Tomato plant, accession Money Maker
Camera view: tilt-top (135 deg); turntable rotation: 120 degrees
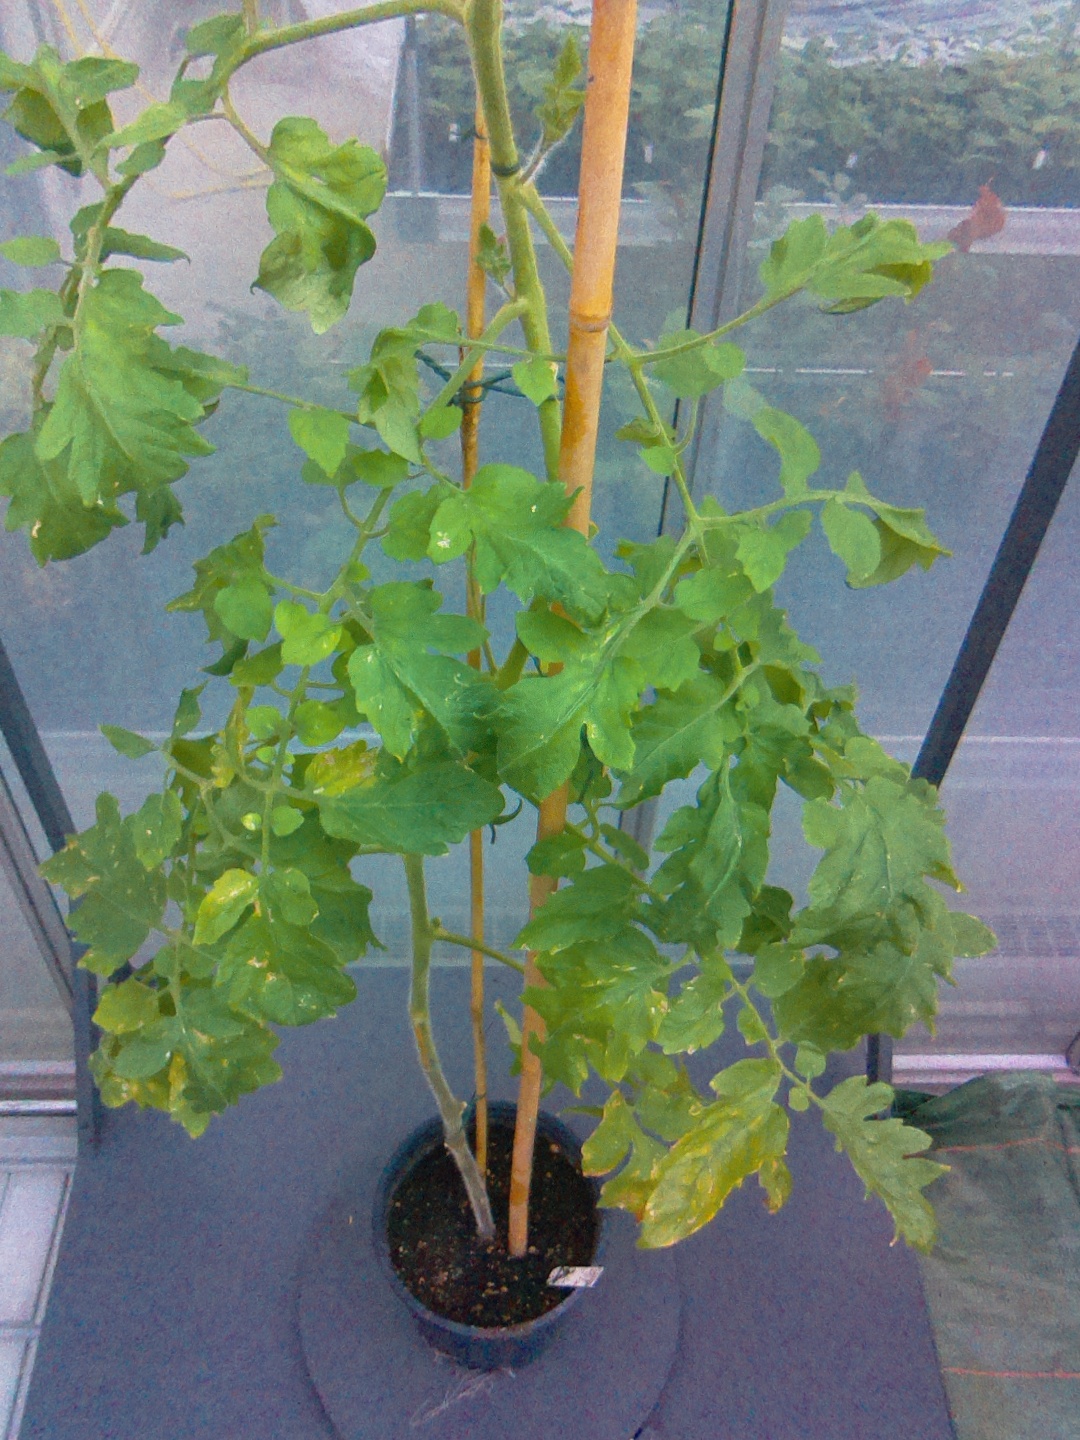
BBCH growth stage 77: 70%-80% of final fruit size